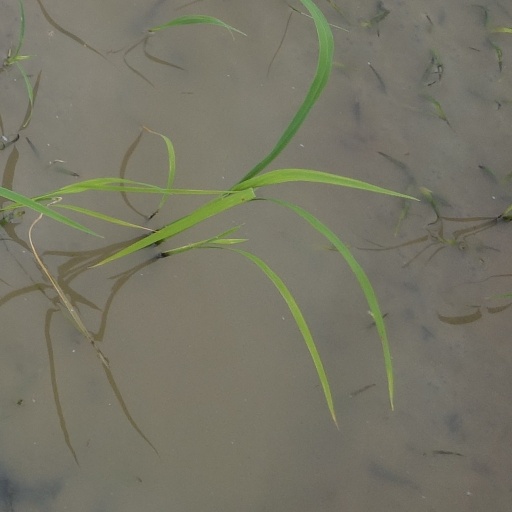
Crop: rice